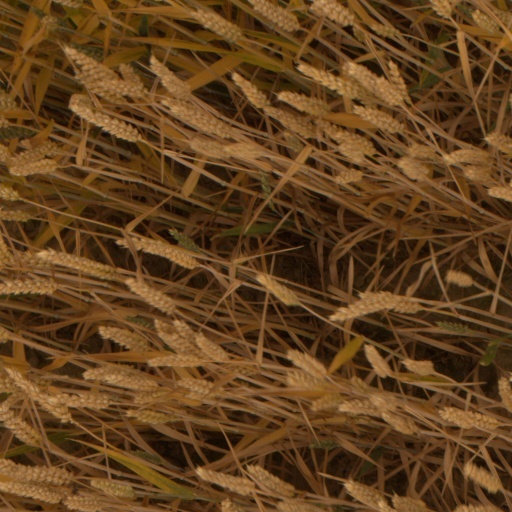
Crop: wheat